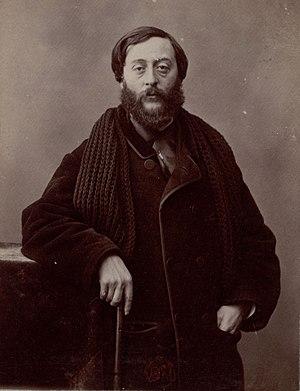
Louis Ratisbonne (1827 - 1900), écrivain français
Louis Gustave Fortuné Ratisbonne, né le 29 juillet 1827 à Strasbourg et mort le 24 septembre 1900 à Paris, est un homme de lettres français.